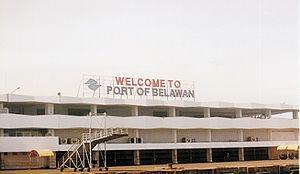
Medan est une ville d'Indonésie dans le nord de l'île de Sumatra. C'est la capitale de la province de Sumatra du Nord. Elle a le statut de kota.